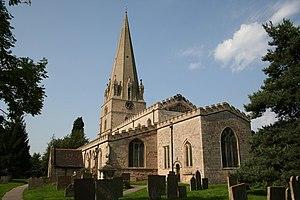
Edwinstowe est un village et une paroisse civile du Nottinghamshire, en Angleterre. Il est situé dans le district de Newark and Sherwood, au cœur de la forêt de Sherwood. Au moment du recensement de 2011, il comptait 5 188 habitants.